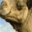
Label: camel